Cape Mendocino

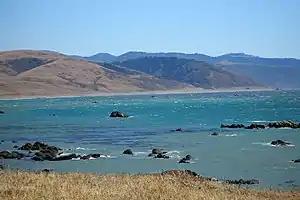
The Cape Mendocino Coast

Cape Mendocino (Spanish: "Cabo Mendocino", meaning "Cape of Mendoza"), which is located approximately north of San Francisco, is located on the Lost Coast entirely within Humboldt County, California, United States. At 124° 24' 34" W longitude, it is the westernmost point on the coast of California. The South Cape Mendocino State Marine Reserve and Sugarloaf Island are immediately offshore, although closed to public access due to their protected status. Sugarloaf Island is cited as California's westernmost island.